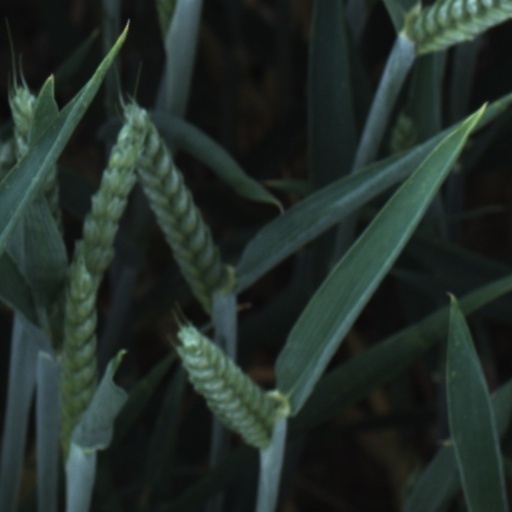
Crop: wheat